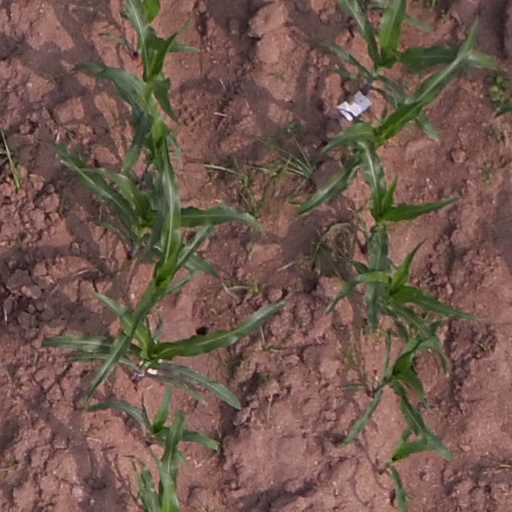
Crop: maize; corn